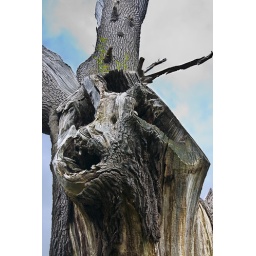
An old rotting tree stark against the sky